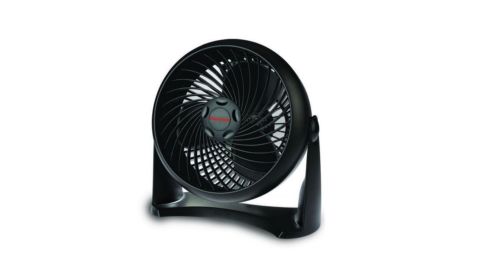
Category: fan